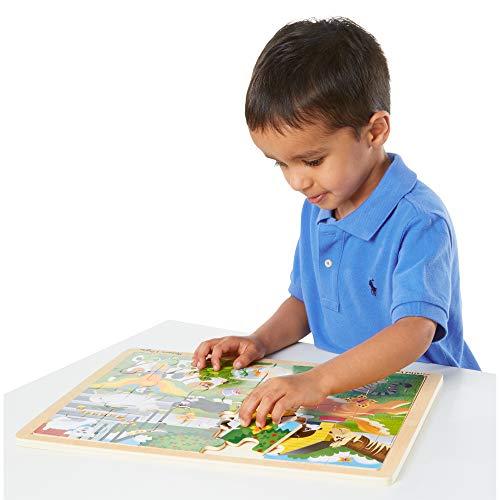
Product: Melissa & Doug Wooden Jigsaw Puzzle arm, Construction, Pets Puzzle (24 Piece)
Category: Toys & Games | Puzzles | Jigsaw Puzzles
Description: Three classic 24-piece wooden jigsaw puzzles.
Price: $23.67
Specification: ProductDimensions:11.7x1.2x15.7inches|ItemWeight:3.95pounds|ShippingWeight:3.95pounds(Viewshippingratesandpolicies)|DomesticShipping:ItemcanbeshippedwithinU.S.|InternationalShipping:ThisitemcanbeshippedtoselectcountriesoutsideoftheU.S.LearnMore|ASIN:B06XQ4B87D|Itemmodelnumber:93478|Manufacturerrecommendedage:36months-5years